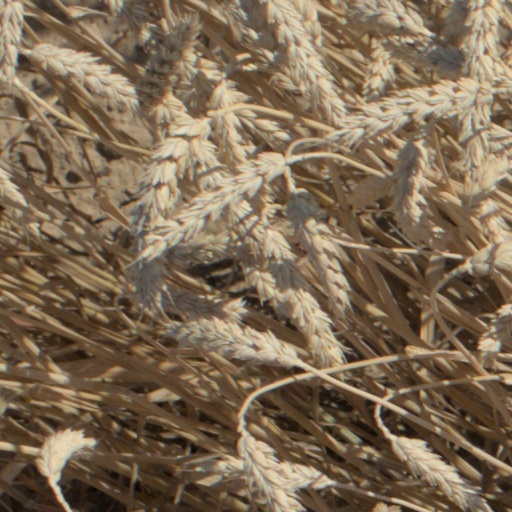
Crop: wheat